Tom Osborne

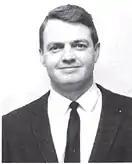
Osborne, c. 1965

In 1962, Osborne joined Nebraska's coaching staff as an unpaid assistant to head coach Bob Devaney; his only compensation was the ability to dine at the athletic training table. After disappointing 6–4 seasons in both 1967 and 1968, Devaney named Osborne offensive coordinator for the 1969 season. Osborne immediately overhauled the offense, switching to a balanced attack operated from the I formation. The revamped offense sparked the 1970 Cornhuskers to the first national title in program history. Nebraska defeated LSU 17–12 in the Orange Bowl on New Year's night and finished first in the post-bowl AP Poll. Nebraska won the national title again in 1971, becoming the first champion ever to defeat the next three teams in the final AP Poll (Oklahoma, Colorado, and Alabama).